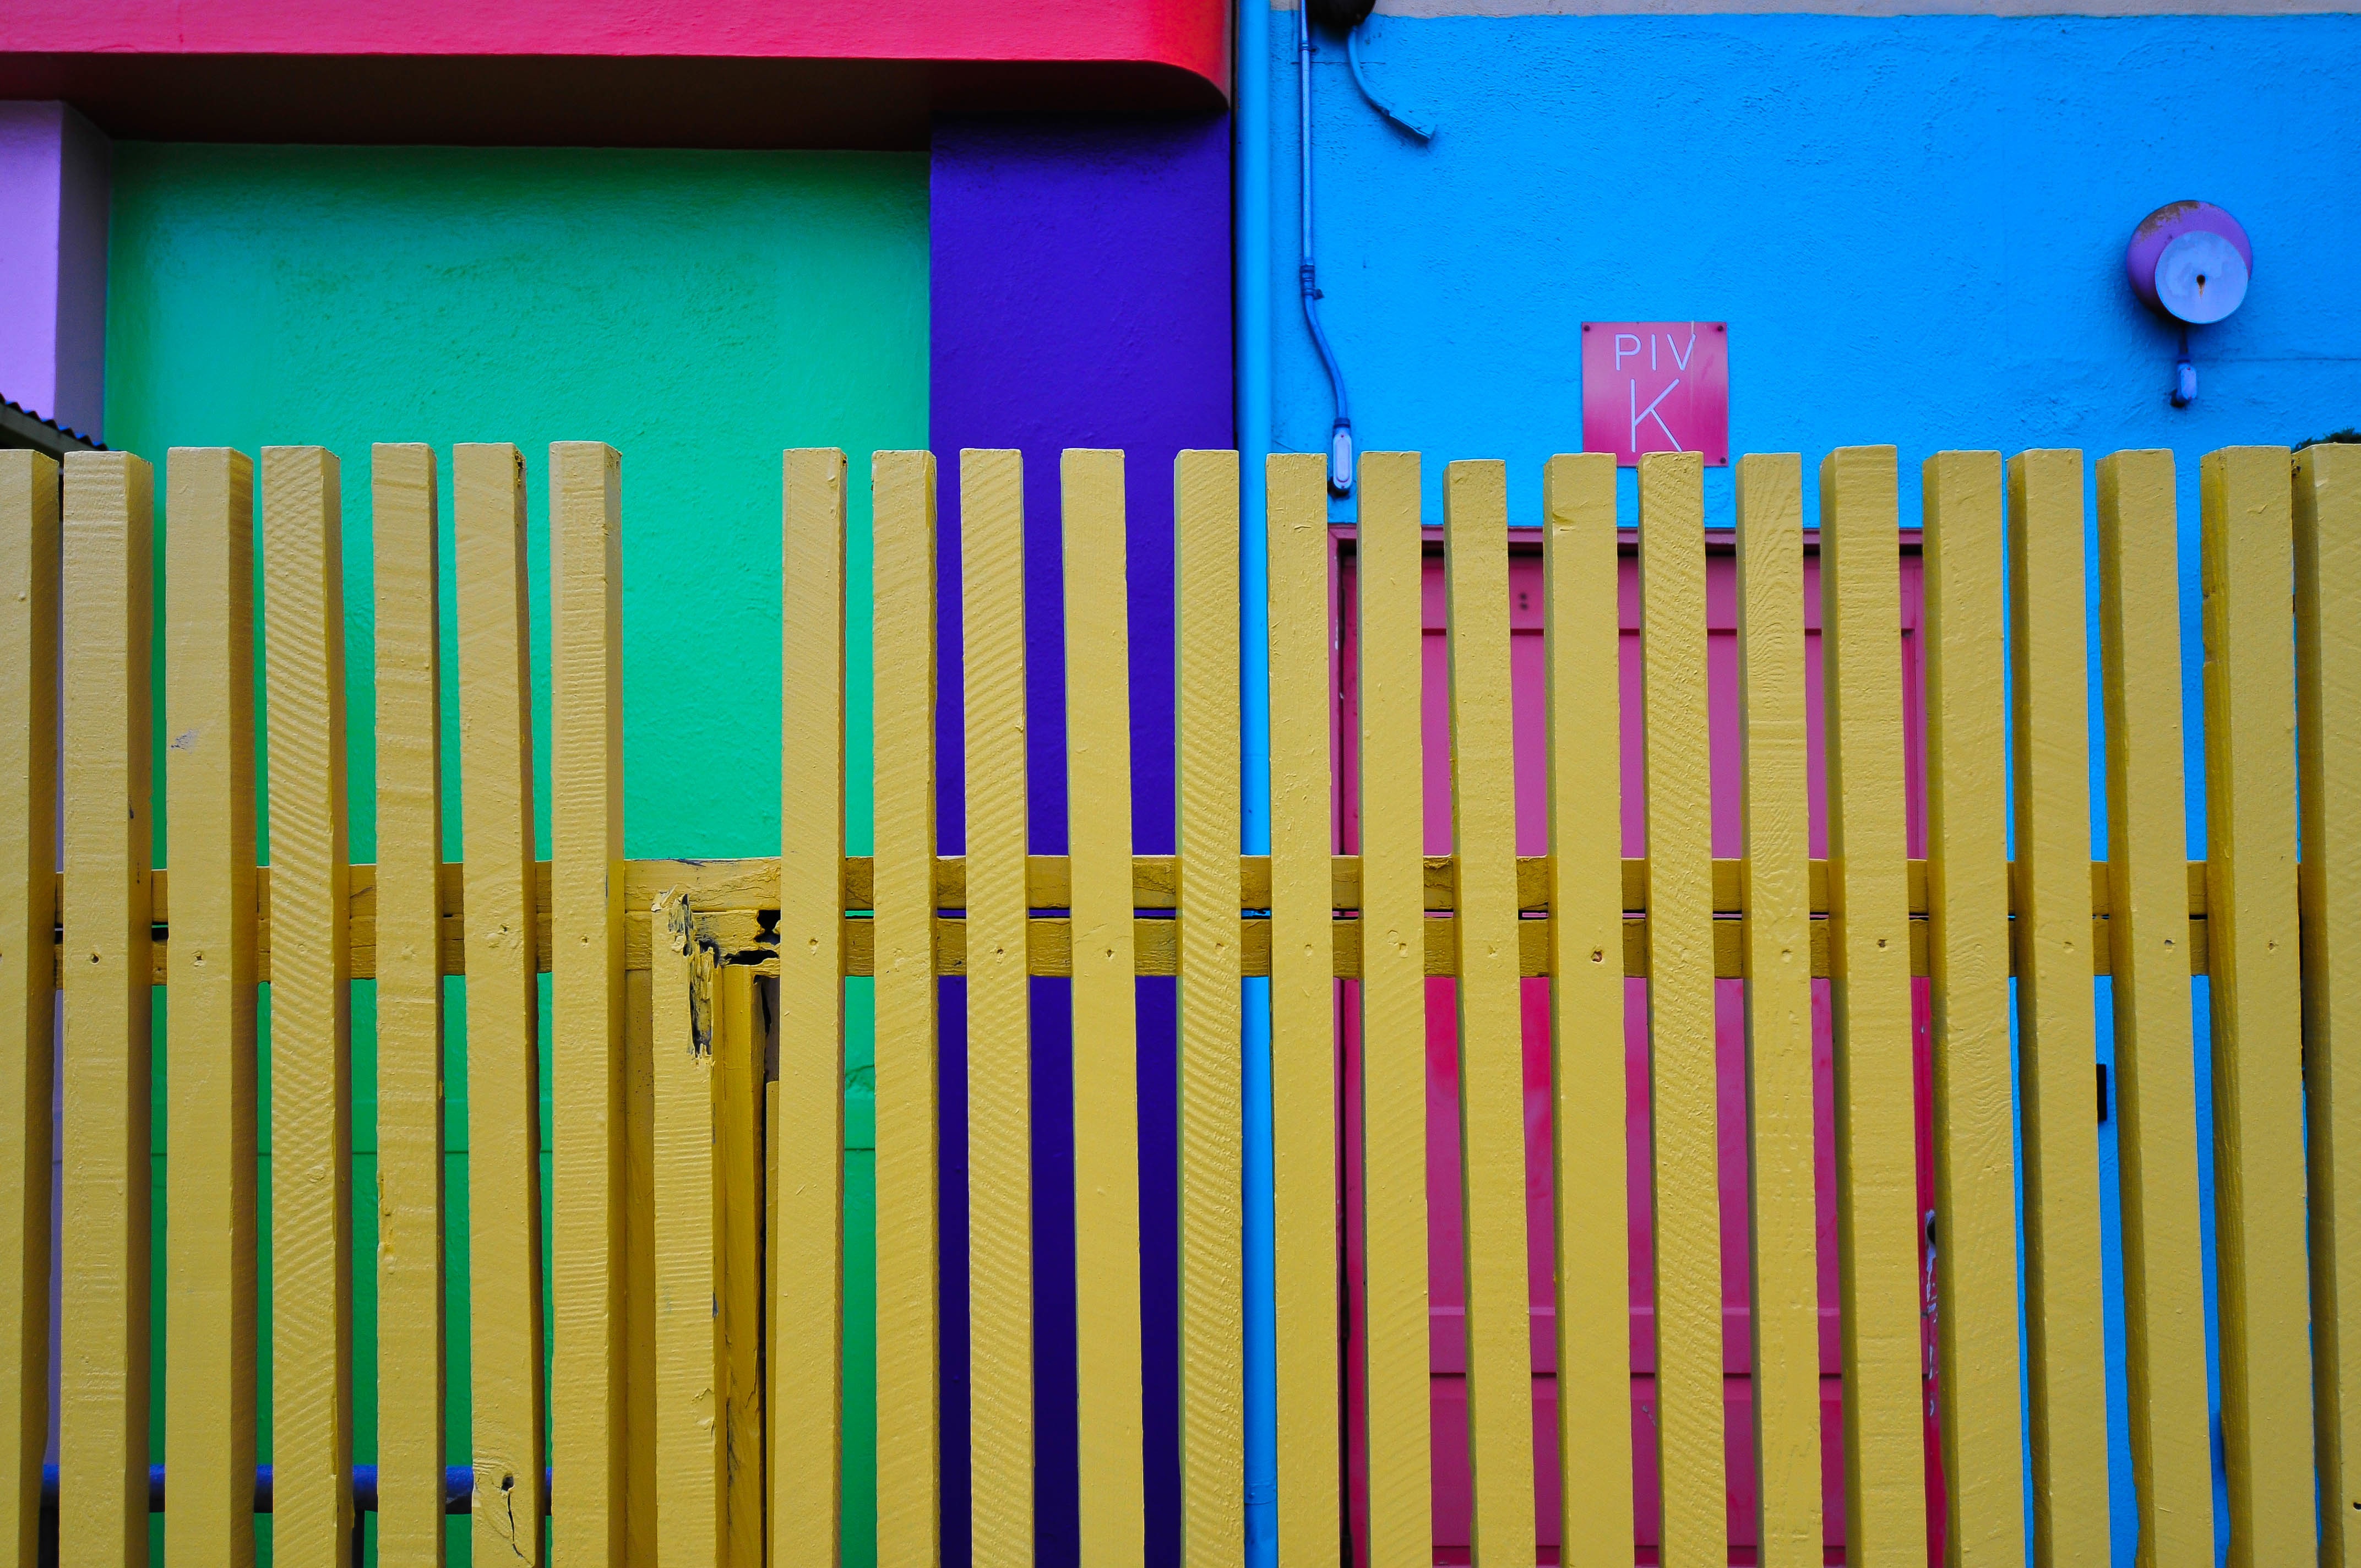
line, color, interior design, product, textile, art, shape, window covering